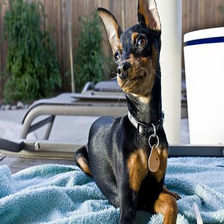
Species: dog
Breed: miniature pinscher